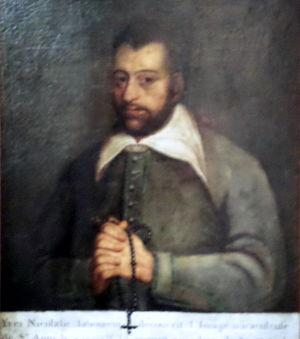
Yvon Nicolazic est le paysan breton qui, disant avoir vu sainte Anne, la mère de la Vierge Marie, et ayant déterré une statue oubliée de sainte Anne dans le champ devenu lieu de pèlerinage, est à l'origine de l'édification de la basilique de Sainte-Anne-d'Auray.